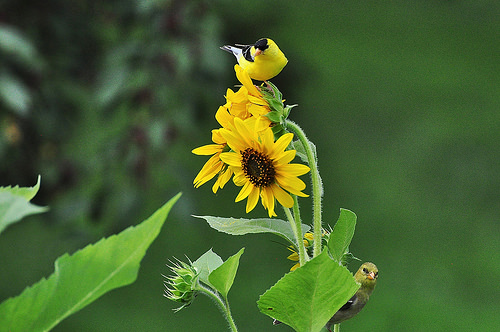
Flower: sunflower